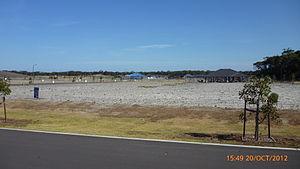
Fern Bay est une banlieue Sud de Port Stephens dans la région de Hunter, en Nouvelle-Galles du Sud. Elle est située au nord de Stockton, la seule banlieue de Newcastle située au nord de la rivière Hunter. À l'est se trouve la mer de Tasman. Bien que la banlieue n'est qu'à 6 kilomètres à vol d'oiseau de Newcastle, la nécessité de traverser la rivière Hunter force un trajet de 16 km pour rejoindre les deux agglomérations.